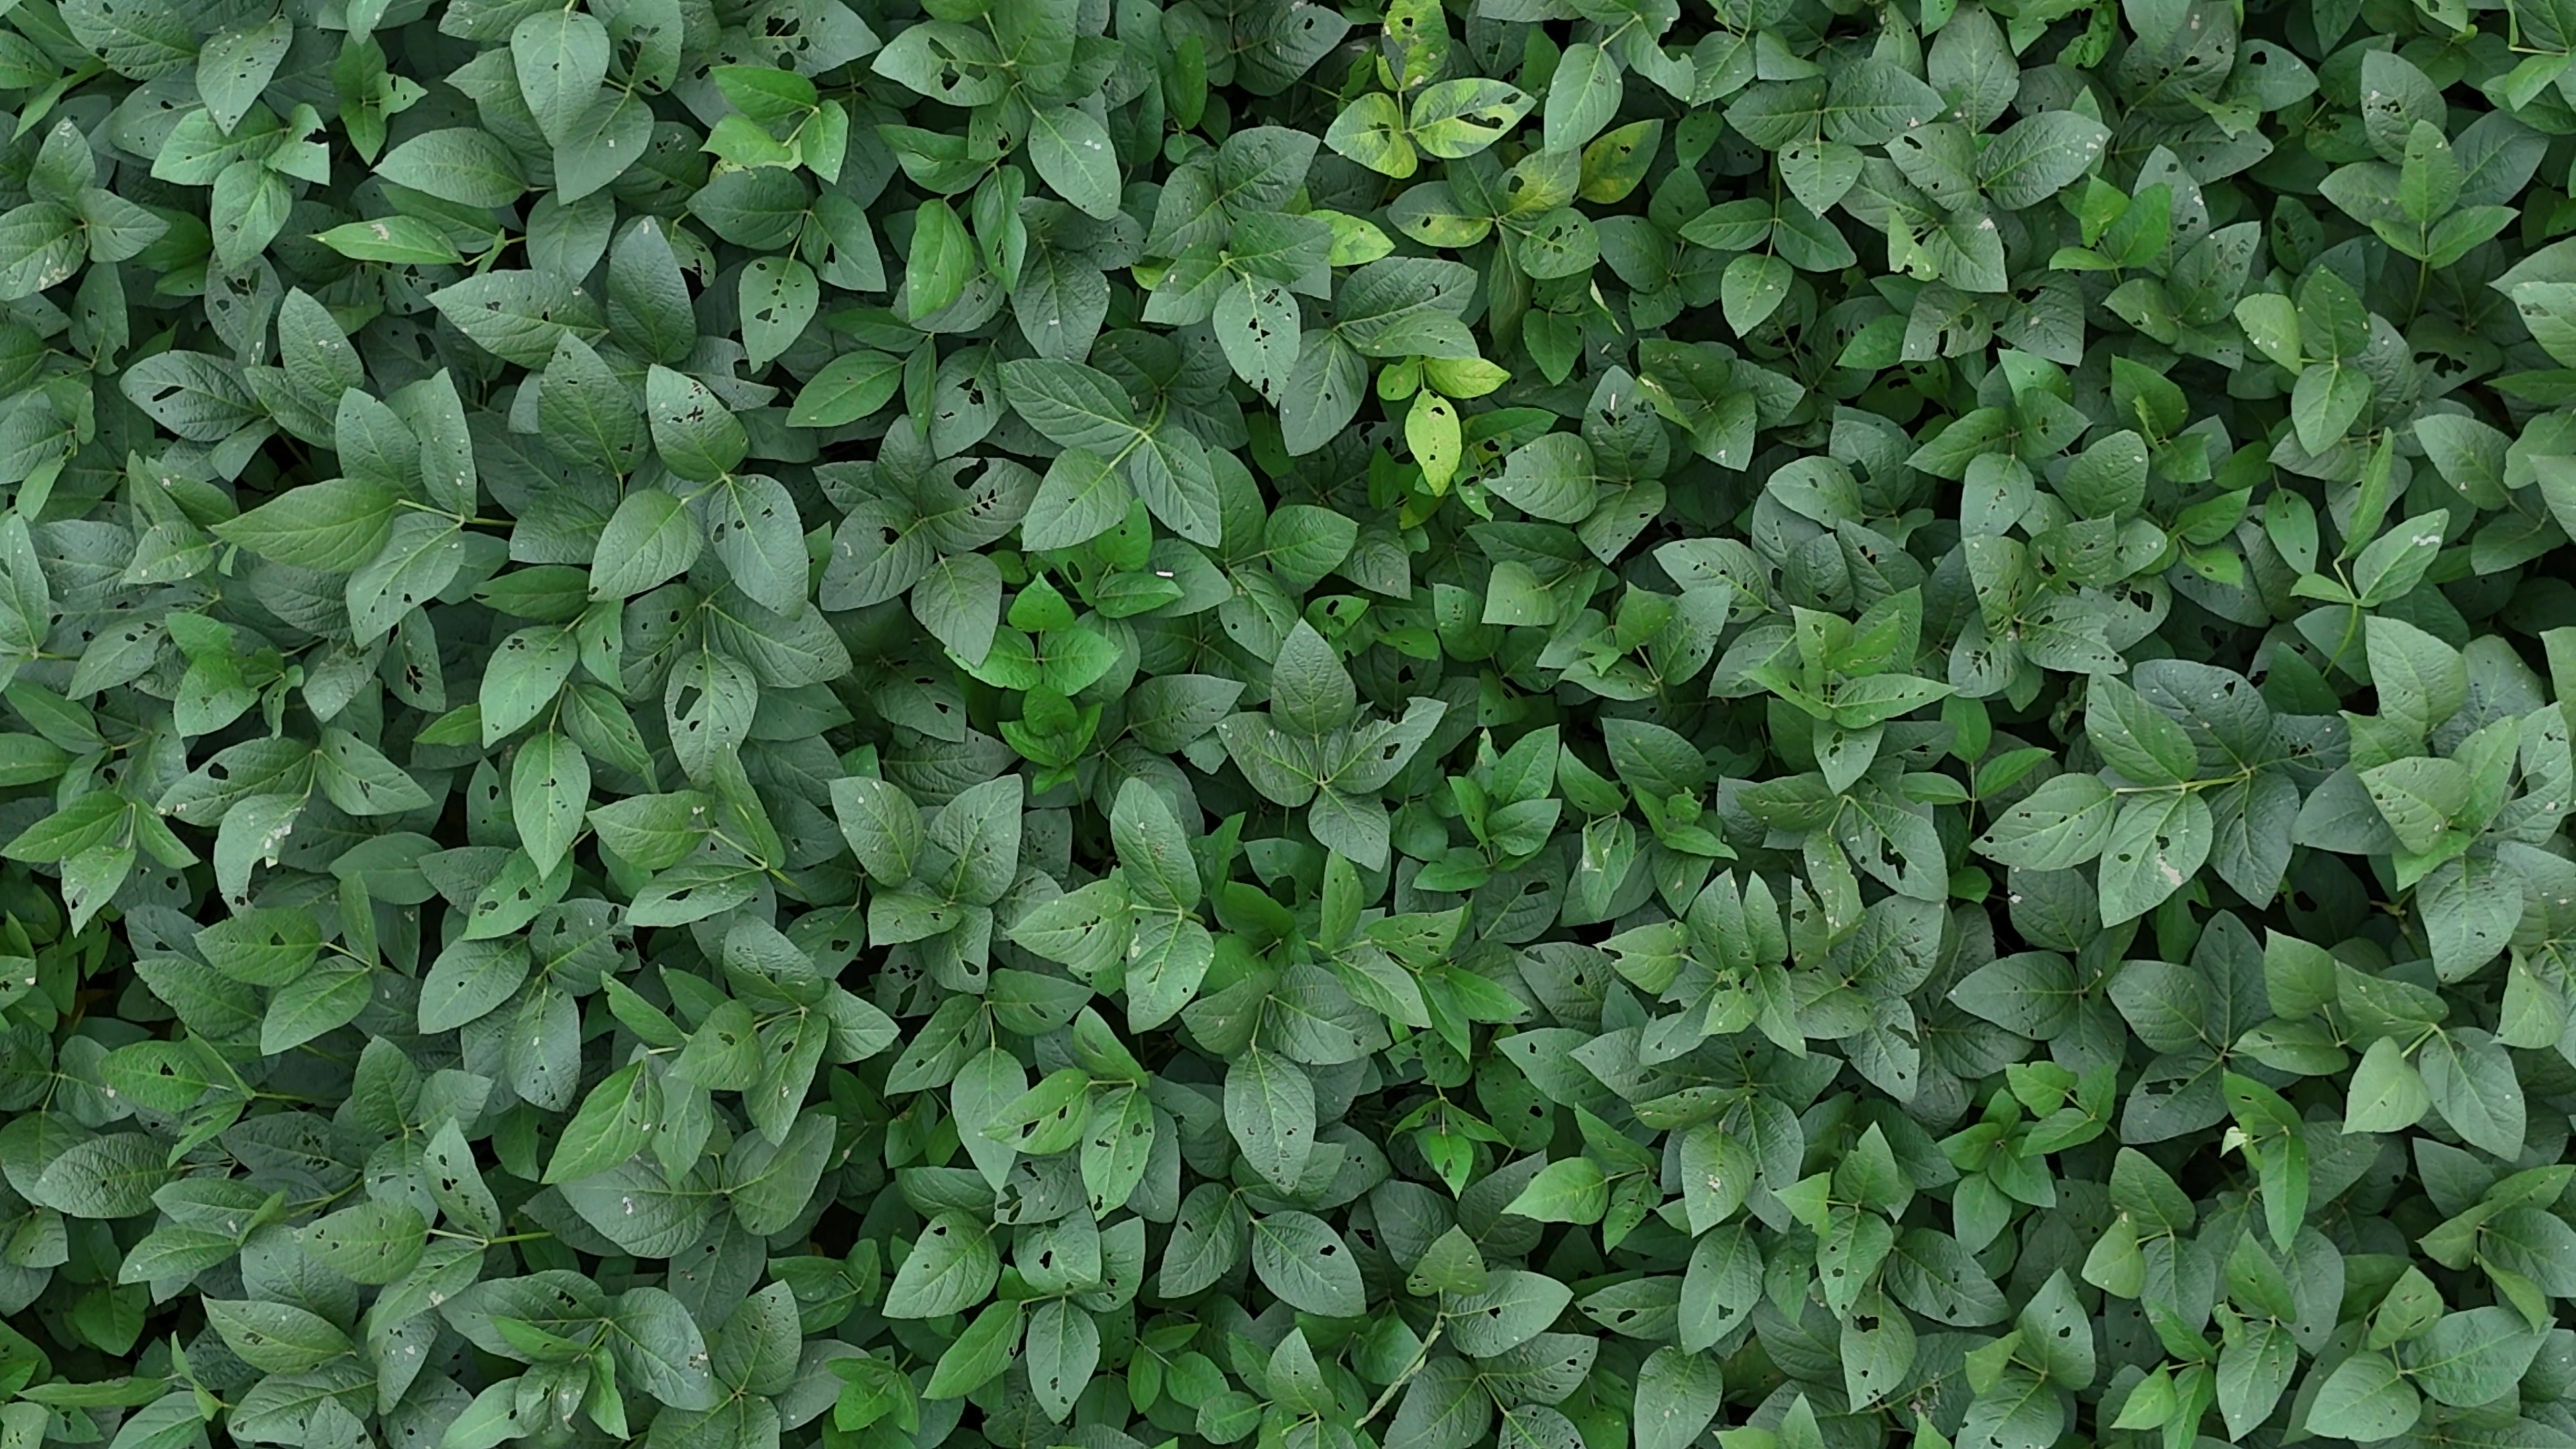
Label: Mosaic